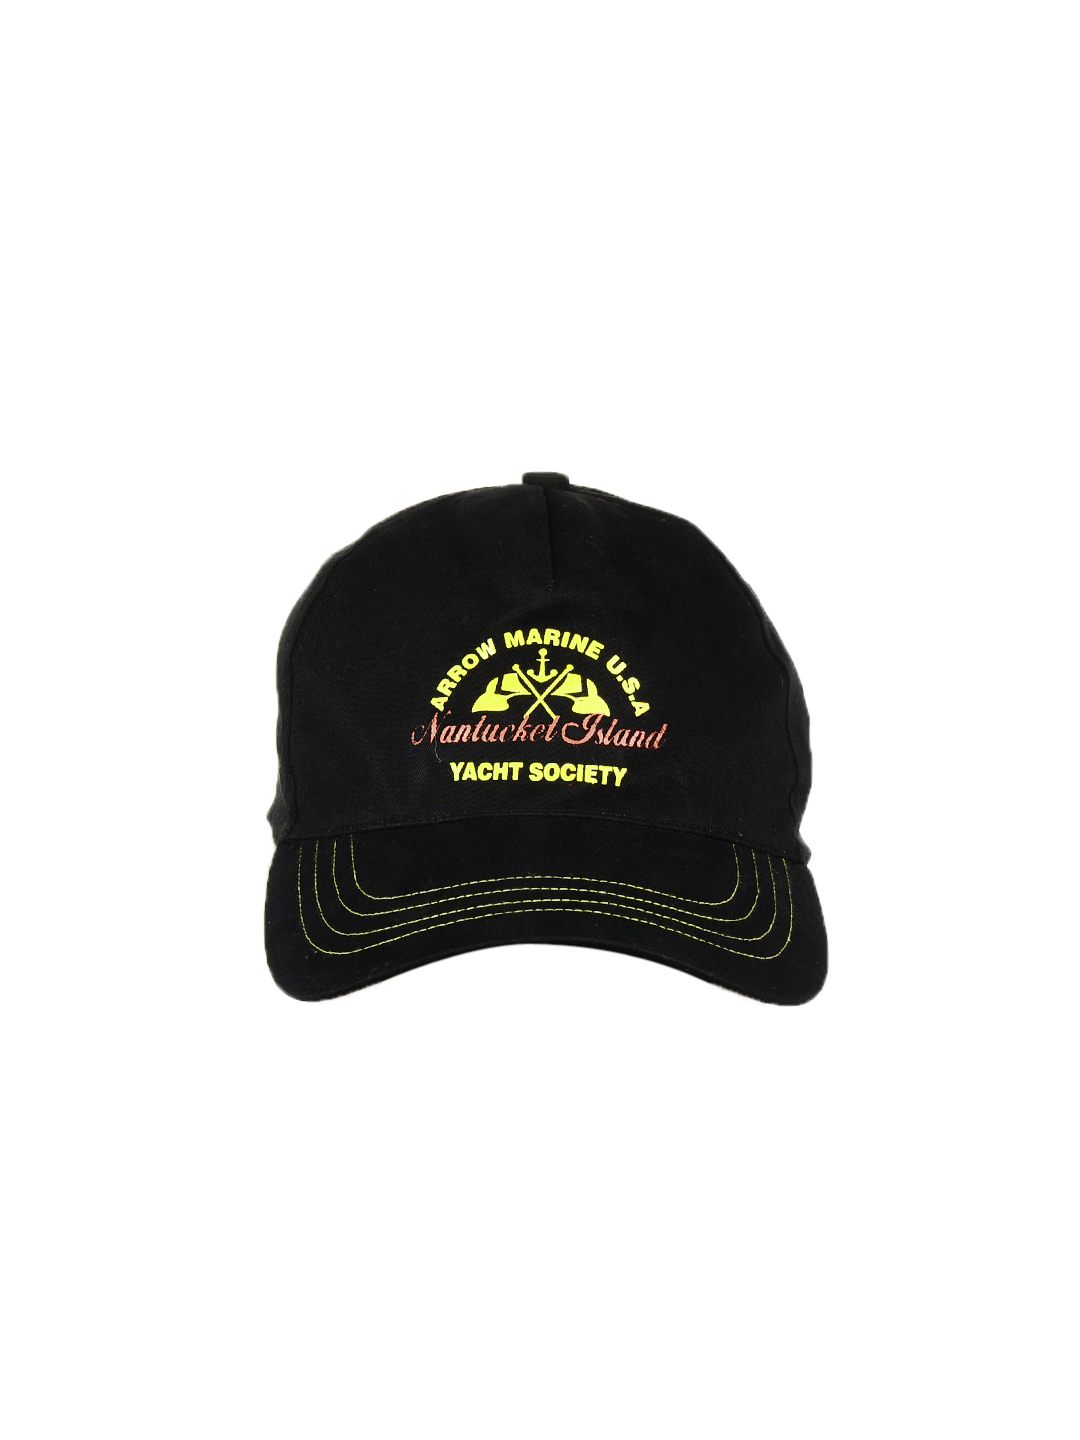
Arrow Men Black Cap
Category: Accessories / Headwear / Caps
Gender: Men
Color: Black
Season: Fall 2012
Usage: Casual